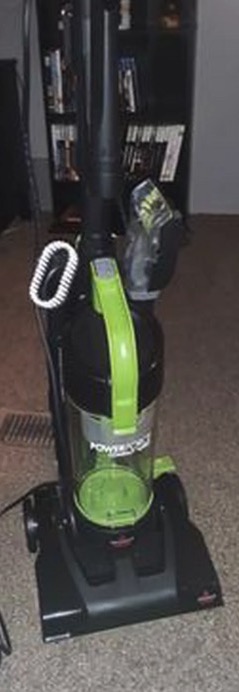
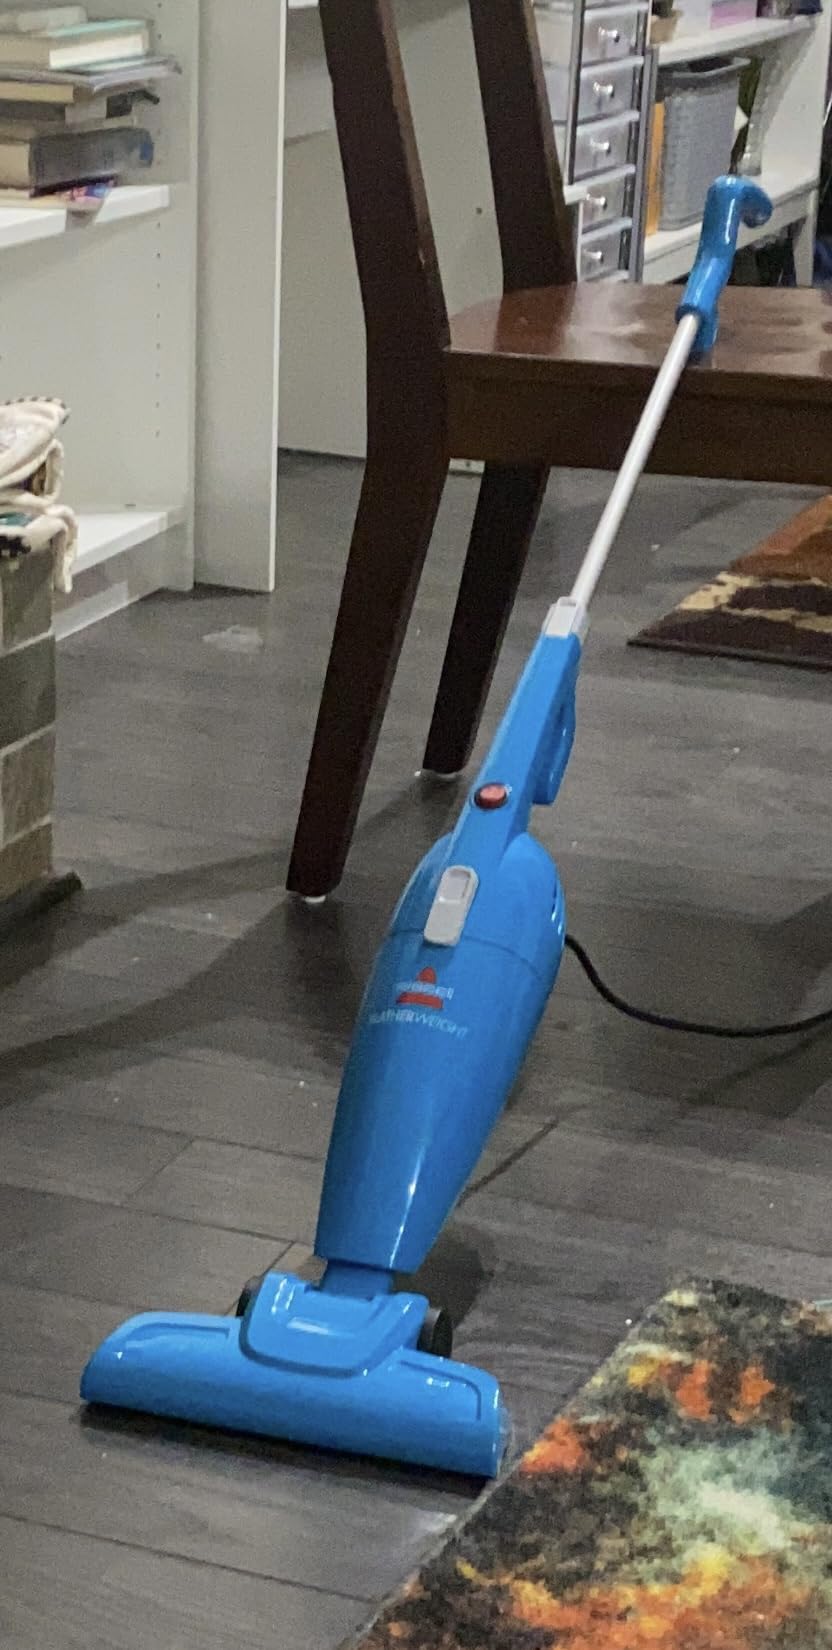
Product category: items_vacuum
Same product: no